Migori

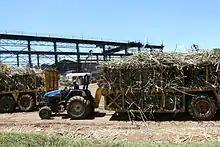

Migori is the second most viable urban center in Luo Nyanza after Kisumu city. However, it is the third largest town in former Nyanza province after Kisumu and Kisii. As compared to most Nyanza towns, Migori is unique because of its multi-ethnic makeup consisting of Dholuo-speaking people, Abasuba community, Abagusii, Abaluhya, Kuria, Indians, Arabs, and Somali people. Increasingly, there are also westerners living in the town engaged in mission activities as well as gold mining at Macalder Mines. Migori holds a special place geographically because of its close proximity to Uganda via Lake Victoria, through Migingo Island and its land and lake border with Tanzania at Isebania, Kehancha, Suba West at Kopanga and Kogaja Villages and Muhuru Bay. There are no records for the population of the municipality arising from the 2009 Kenya National Census. It is possible that the population of the town has increased due to the growth of the size of the urban sprawl and the 2010 Constitution which made Migori town the capital of Migori County bringing workers and an assortment in investments.